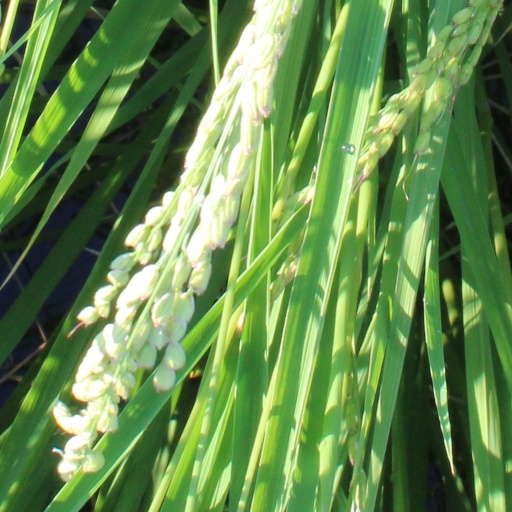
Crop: rice